Miss Exotic World Pageant

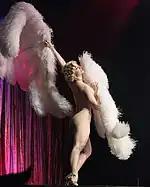
Fan dance by Miss Exotic World 2005 Michelle L'amour at the 2007 Miss Exotic World Pageant.

The Miss Exotic World Pageant (officially, the Miss Exotic World Pageant and Striptease Reunion) is an annual neo-burlesque pageant and convention, and is the annual showcase event (and fundraiser for) the Burlesque Hall of Fame (formerly the Exotic World burlesque museum). The pageant, sometimes referred to as the "Miss America of Burlesque", attracts former burlesque queens from past decades, as well as current participants of the neo-burlesque scene. The pageant consists of burlesque performances spanning a weekend, culminating with the competition to crown a single performer as Miss Exotic World. Because of the significance of the Exotic World Burlesque Museum to the burlesque community, winning the pageant is considered a top honor for a burlesque performer.